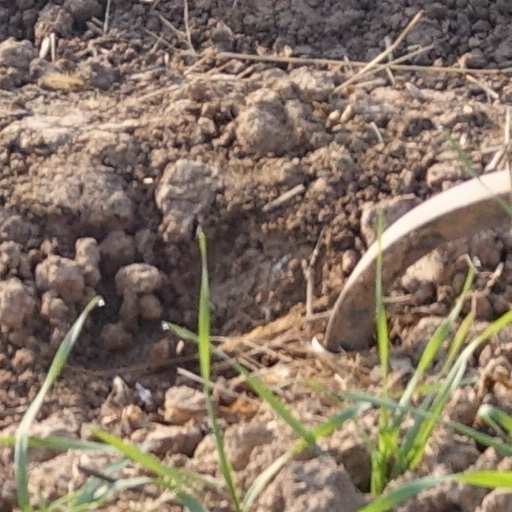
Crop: wheat